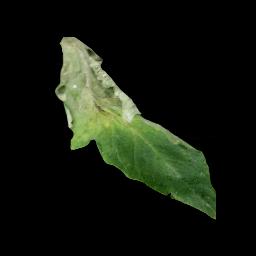
Label: Tomato___Late_blight